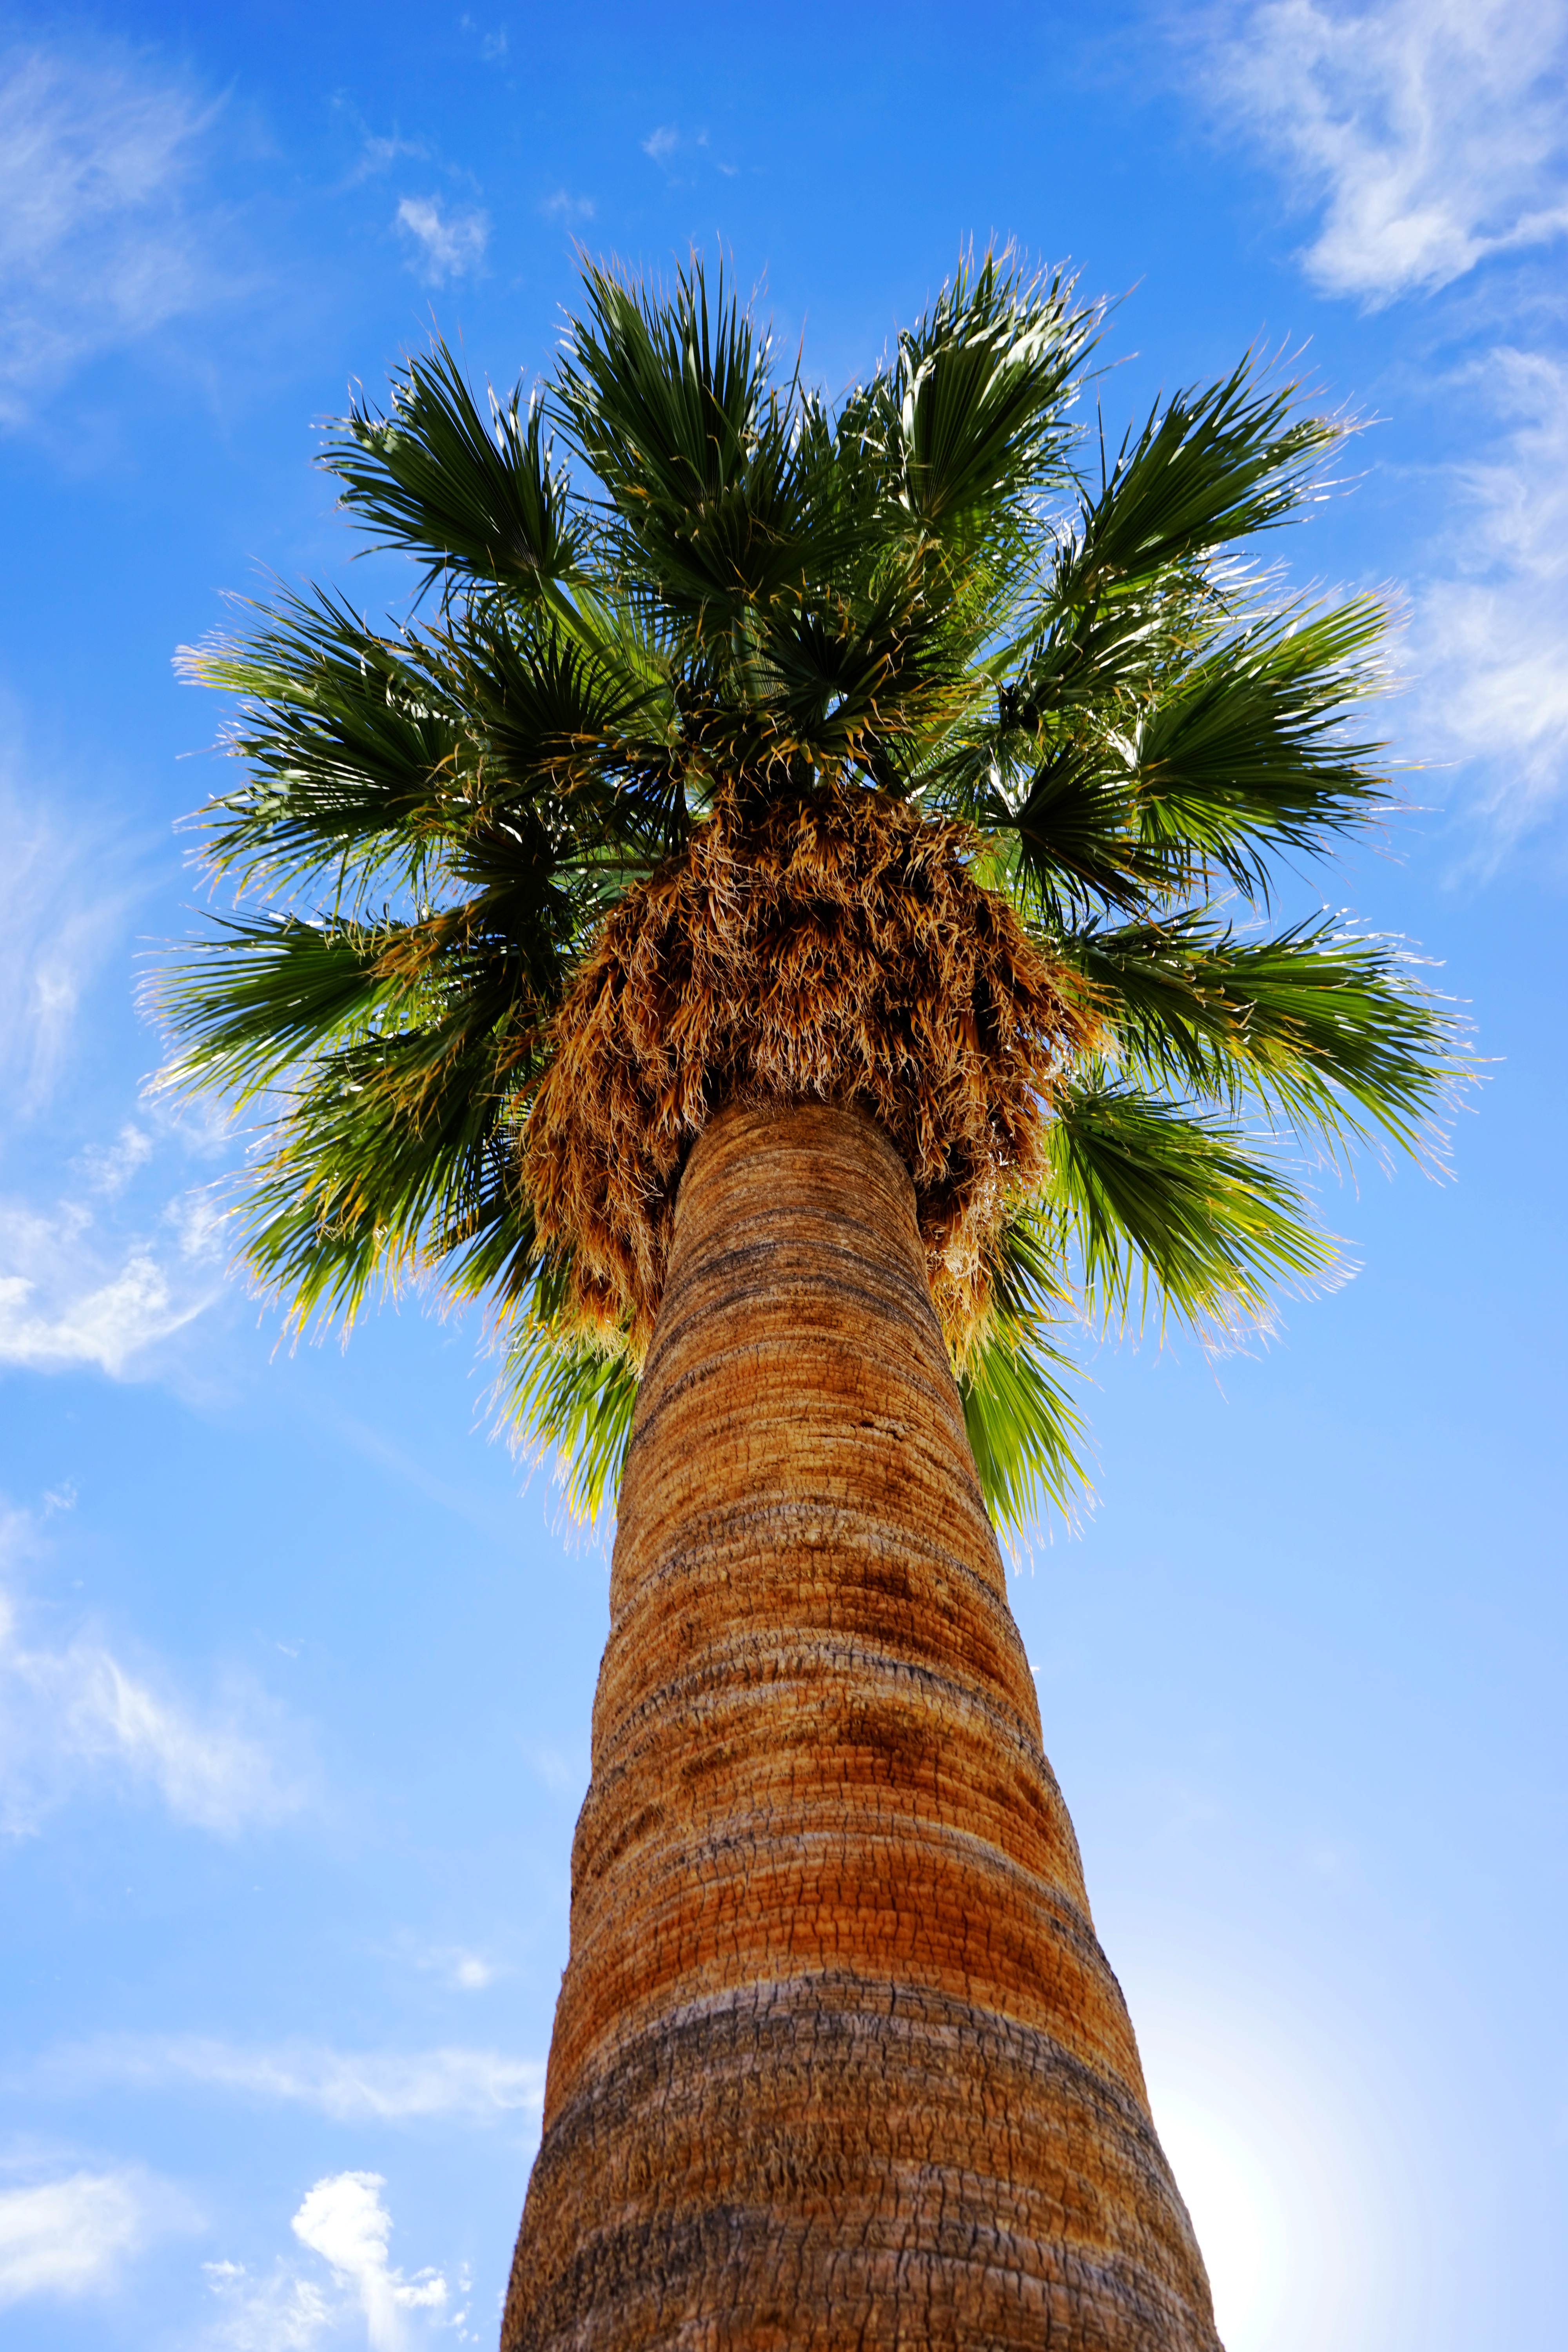
tree, plant, sky, sunshine, leaf, flower, summer, tower, produce, botany, palm trees, tropics, summer time, flowering plant, date palm, woody plant, land plant, arecales, palm family, borassus flabellifer